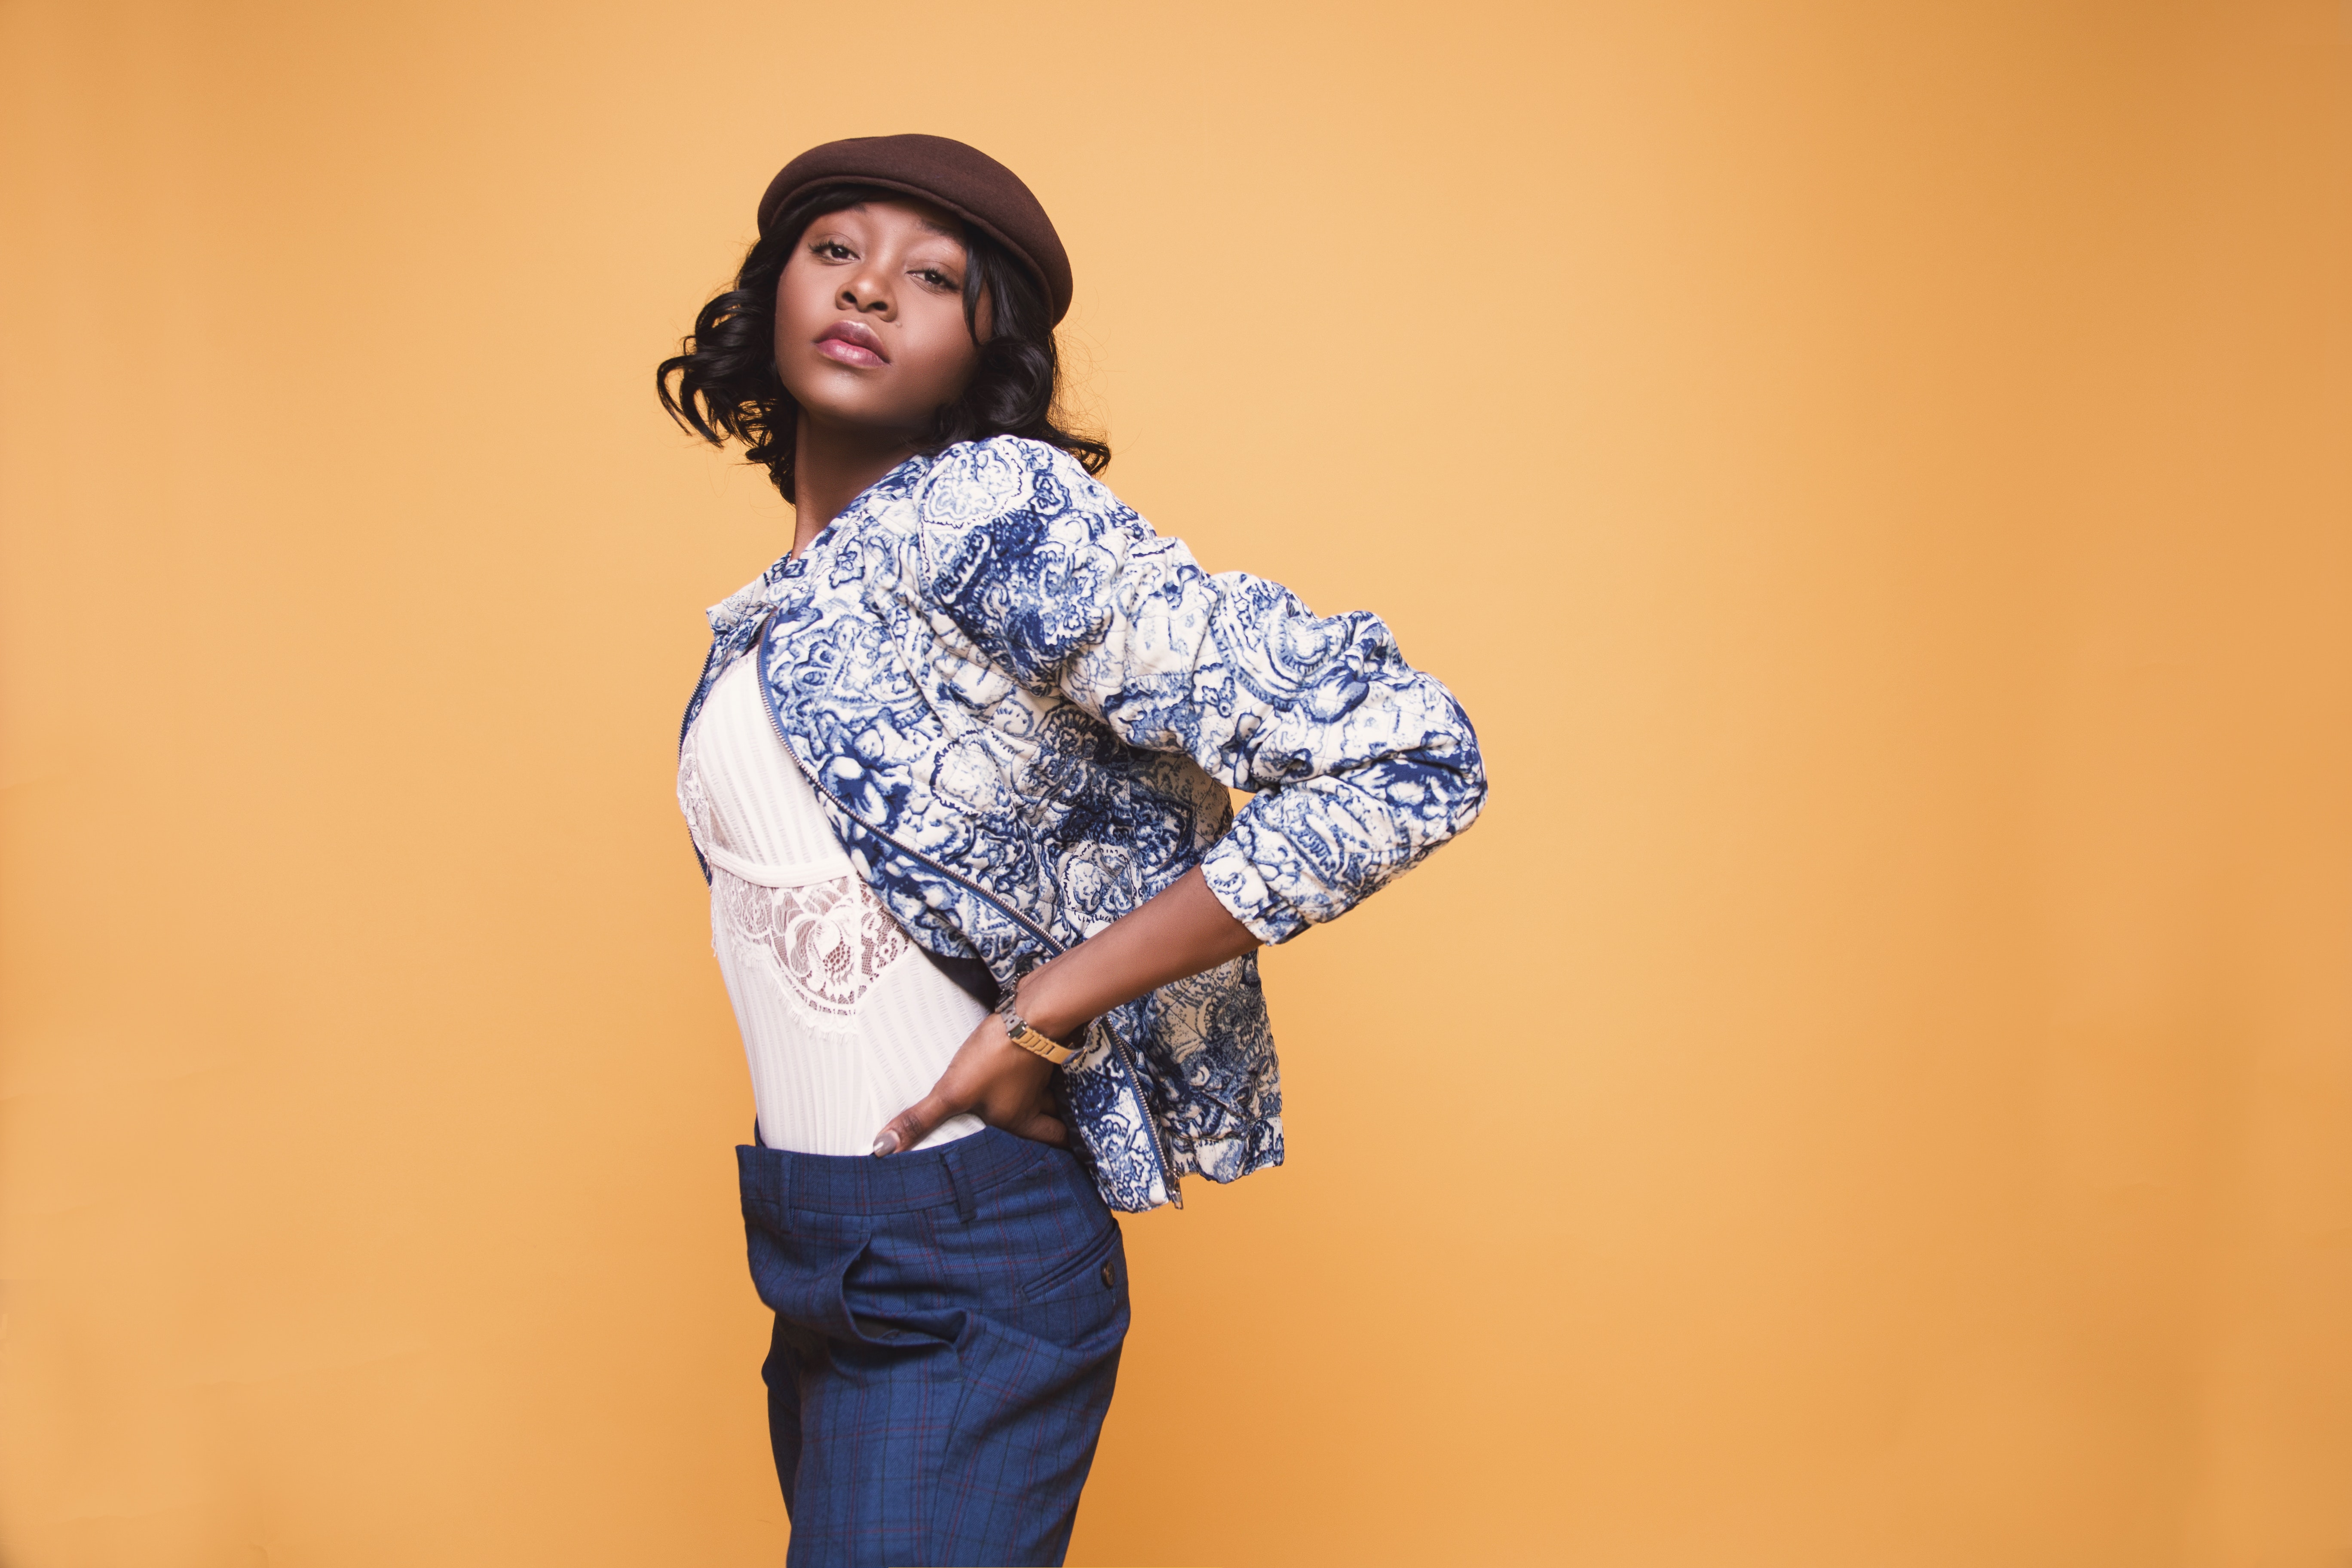
clothing, shoulder, fashion model, outerwear, jeans, girl, photo shoot, denim, fun